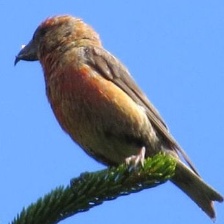
Species: RED CROSSBILL
Scientific name: LOXIA CURVIROSTRA